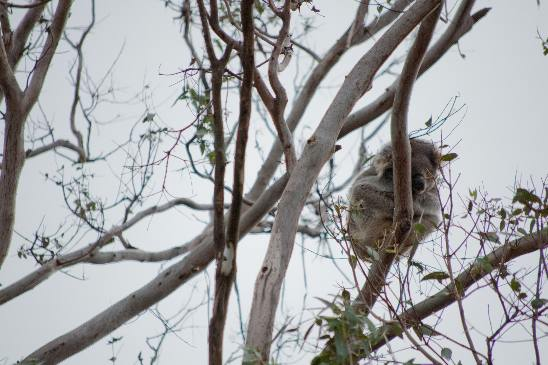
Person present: No